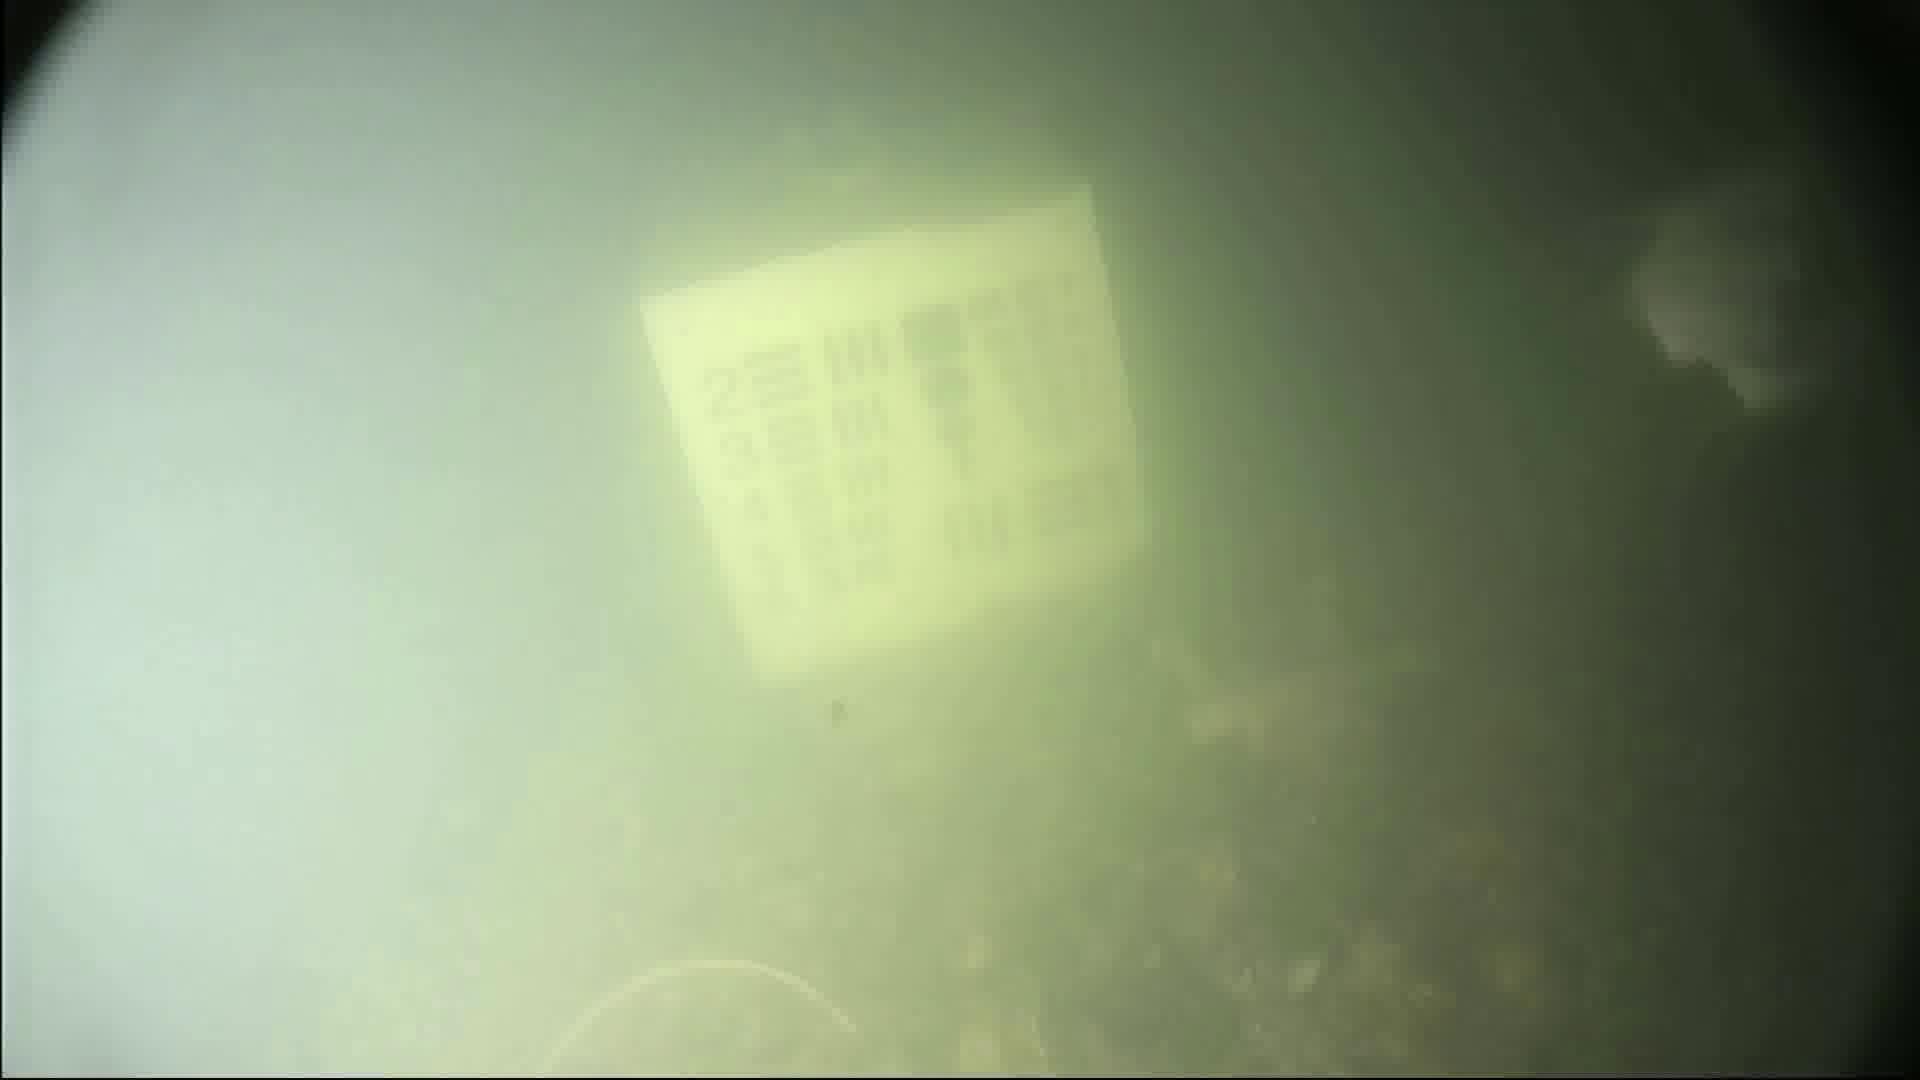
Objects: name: fish